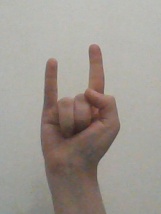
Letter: la